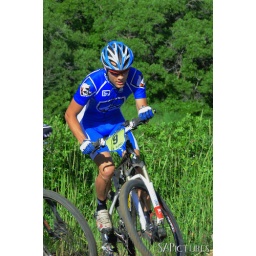
The Stan Crane Memorial mountain bike race in Draper, Utah, on Memorial Day, 2009.